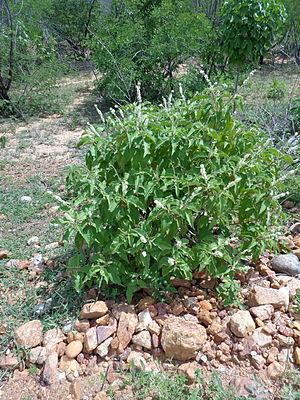
Croton heliotropiifolius est une espèce de plantes du genre Croton et de la famille des Euphorbiaceae, présent du Mexique jusqu'en Amérique tropicale.